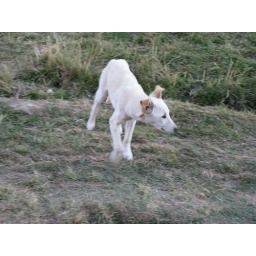
This was a cute dog hanging out near Tambomachay.